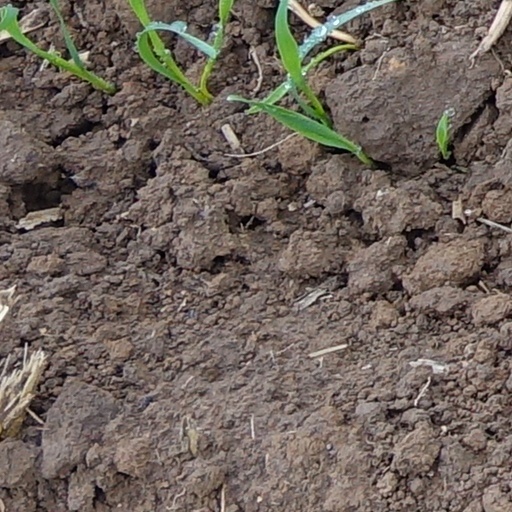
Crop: wheat